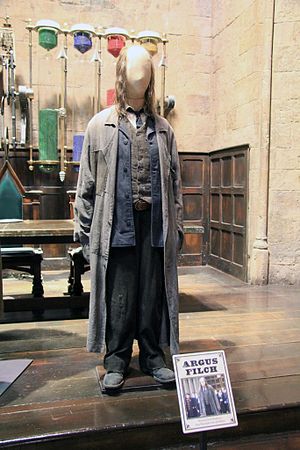
Hogwarts' stab / Lærere og ansatte / Argus Filch
Model af Argus Filch.
De følgende fiktive personer er medlemmer af staben og faste beboere på Hogwarts i Harry Potter-bøgerne skrevet af J. K. Rowling.